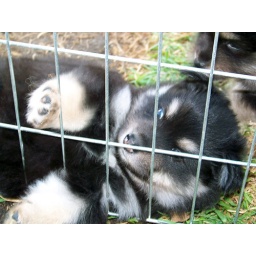
Purple girl lying on her back with pink girl in the background.